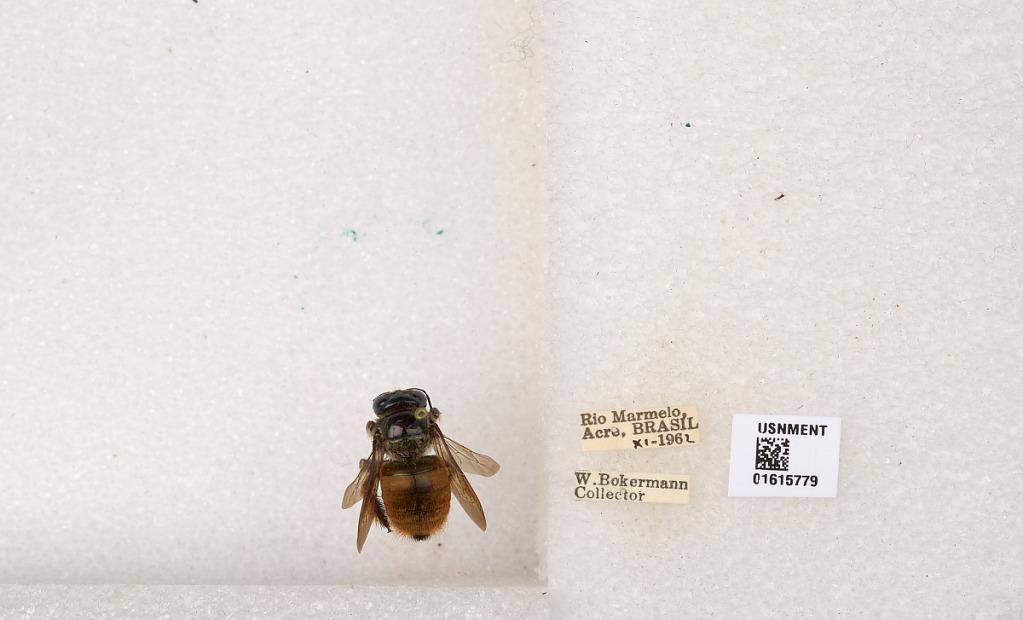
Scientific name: Xylocopa (Schonnherria) ornata Smith
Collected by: W. Bokermann
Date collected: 1962-11-1
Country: Brazil
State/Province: Rondonia
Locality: Rio Marmelo, Acre